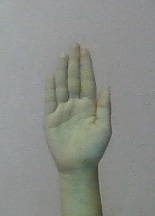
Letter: seen